Aglandjia

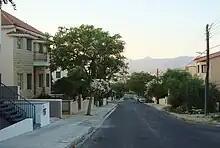
A street in Aglandjia

Aglandjia was declared a Municipality by a referendum in May 1986. The Municipal Council is made up of the mayor and sixteen Municipal Councilors. The current mayor is Andreas Konstantinou. Aglandjia Municipality employs 24 permanent employees and 30 workers (permanent and casual) who staff the services below, which have their seat in the Town Hall: